Peugeot 905

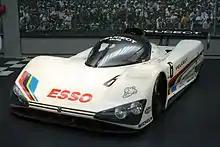
The initial version of the 905 from 1991.

The car made its racing debut in the final two races of the 1990 season with Jabouille and Keke Rosberg sharing the wheel. Although the car was slower than the contemporary Group C Sports Prototypes, it was notably quicker than the other 3.5 litre Sports-Prototypes which raced in that season.